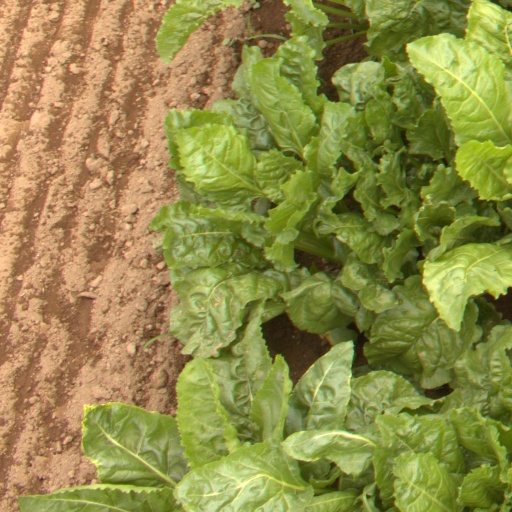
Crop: sugar beet